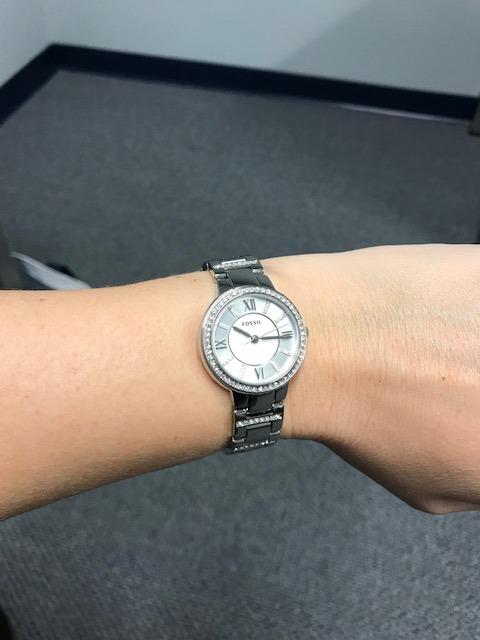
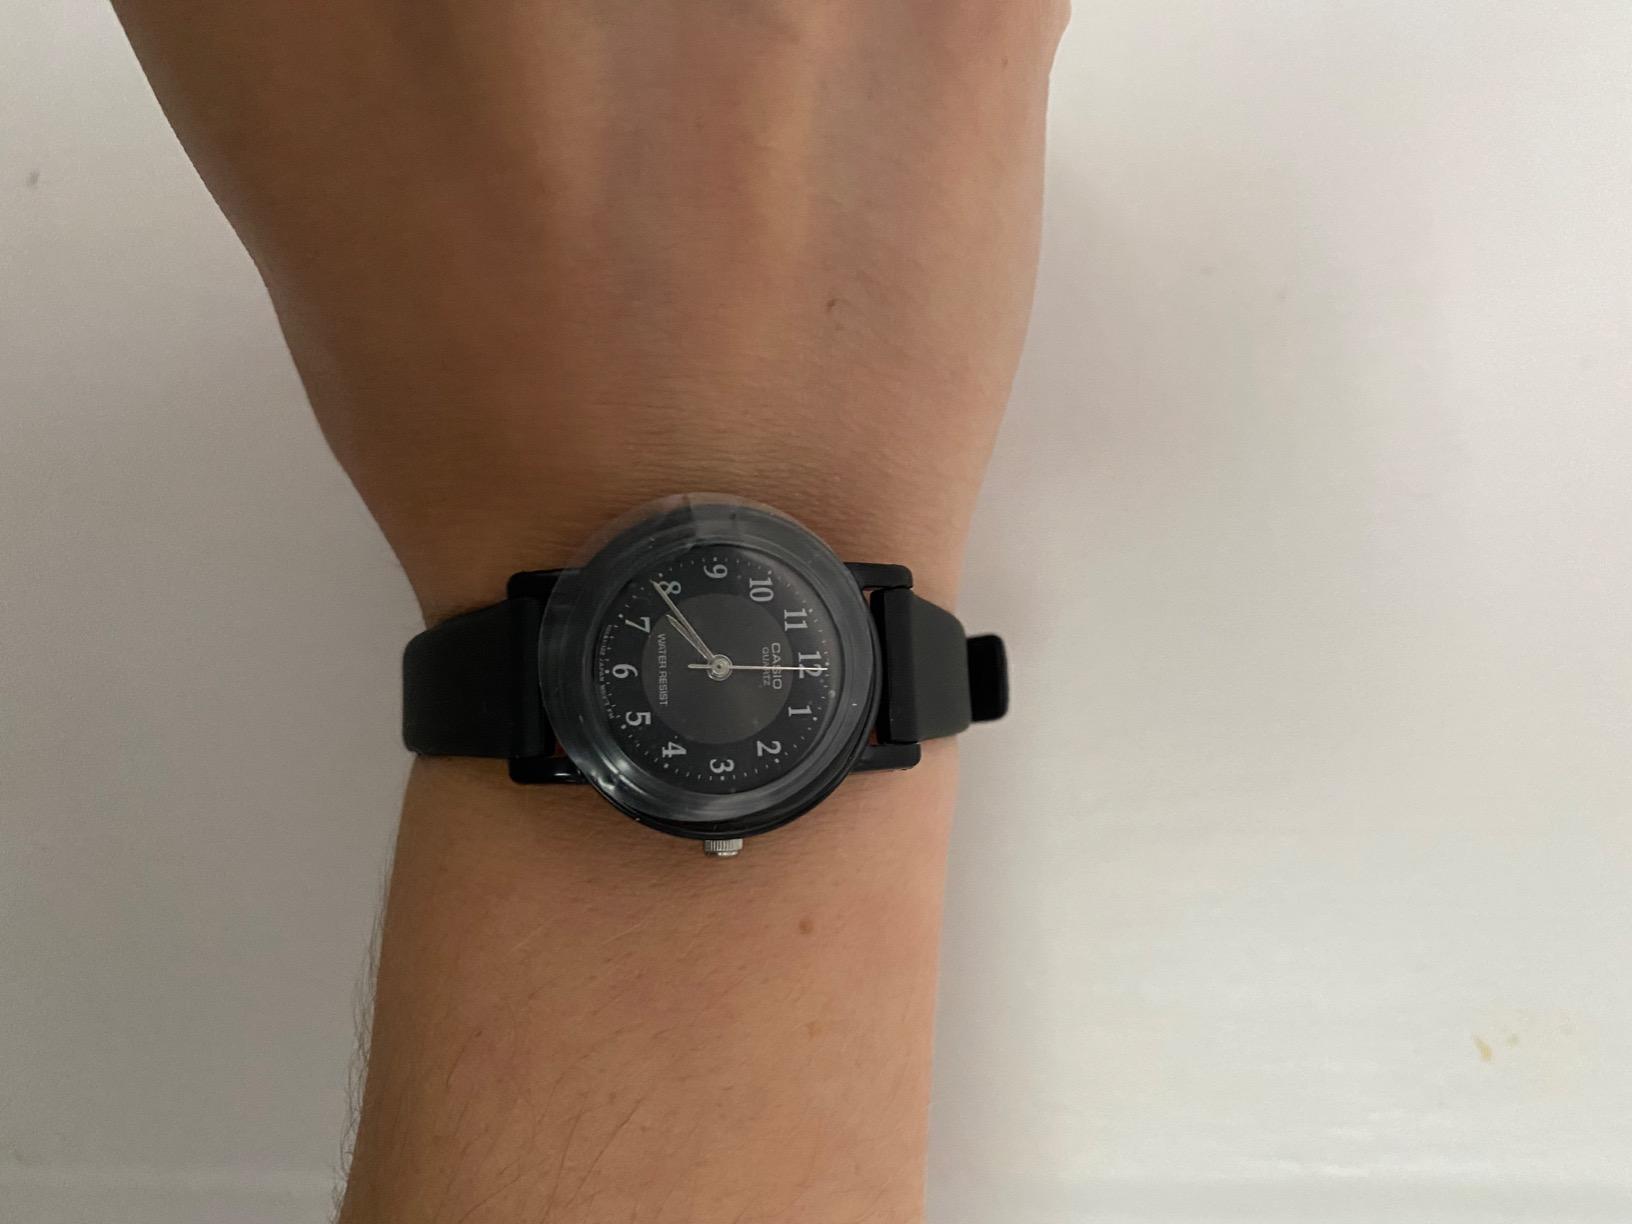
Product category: accessories_watch
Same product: no